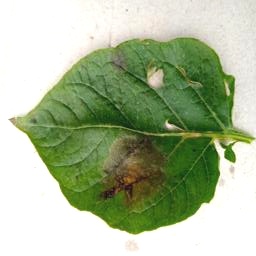
Etiqueta: Late Blight